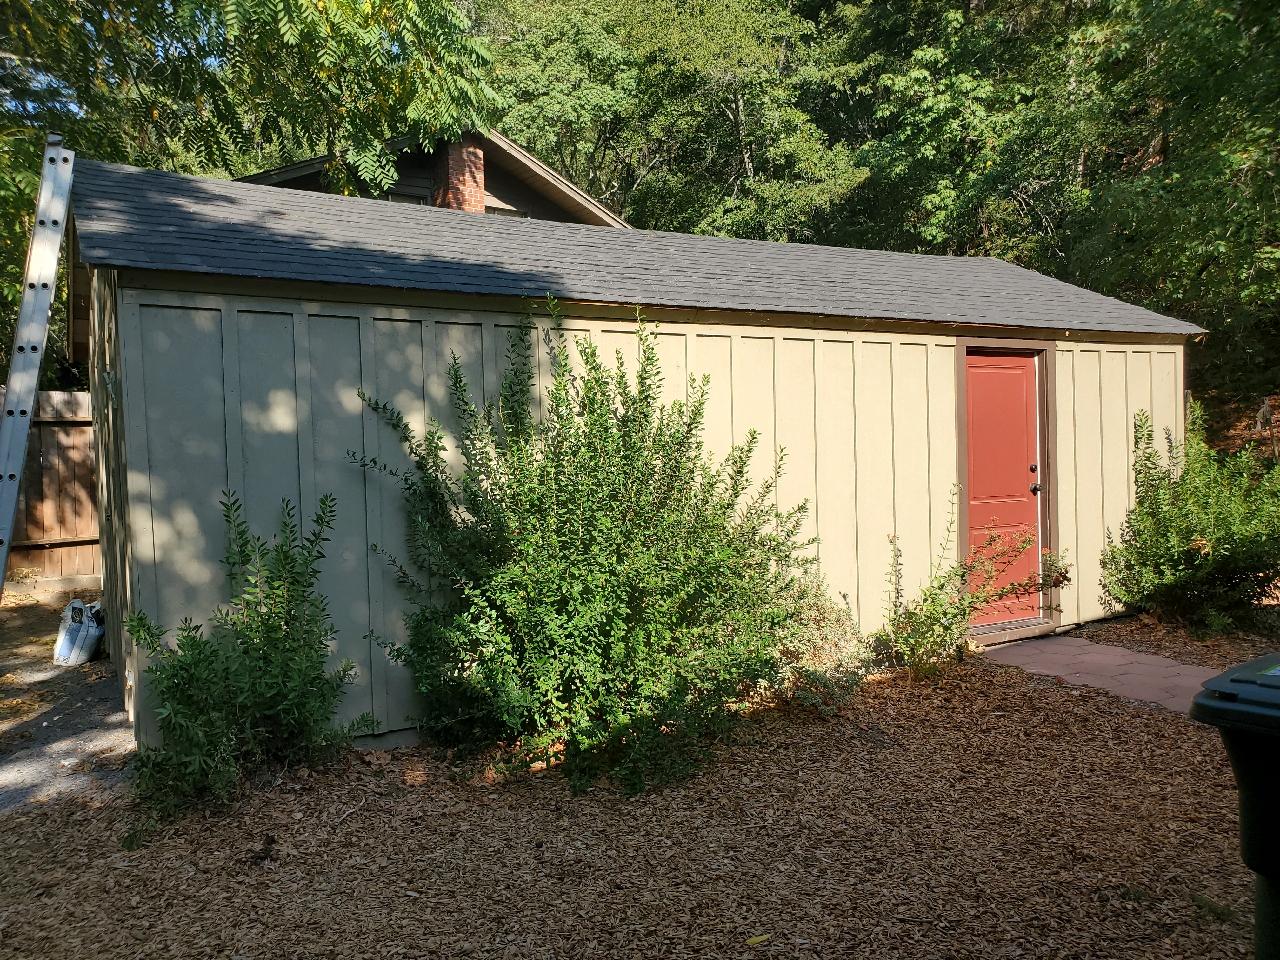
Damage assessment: no_damage